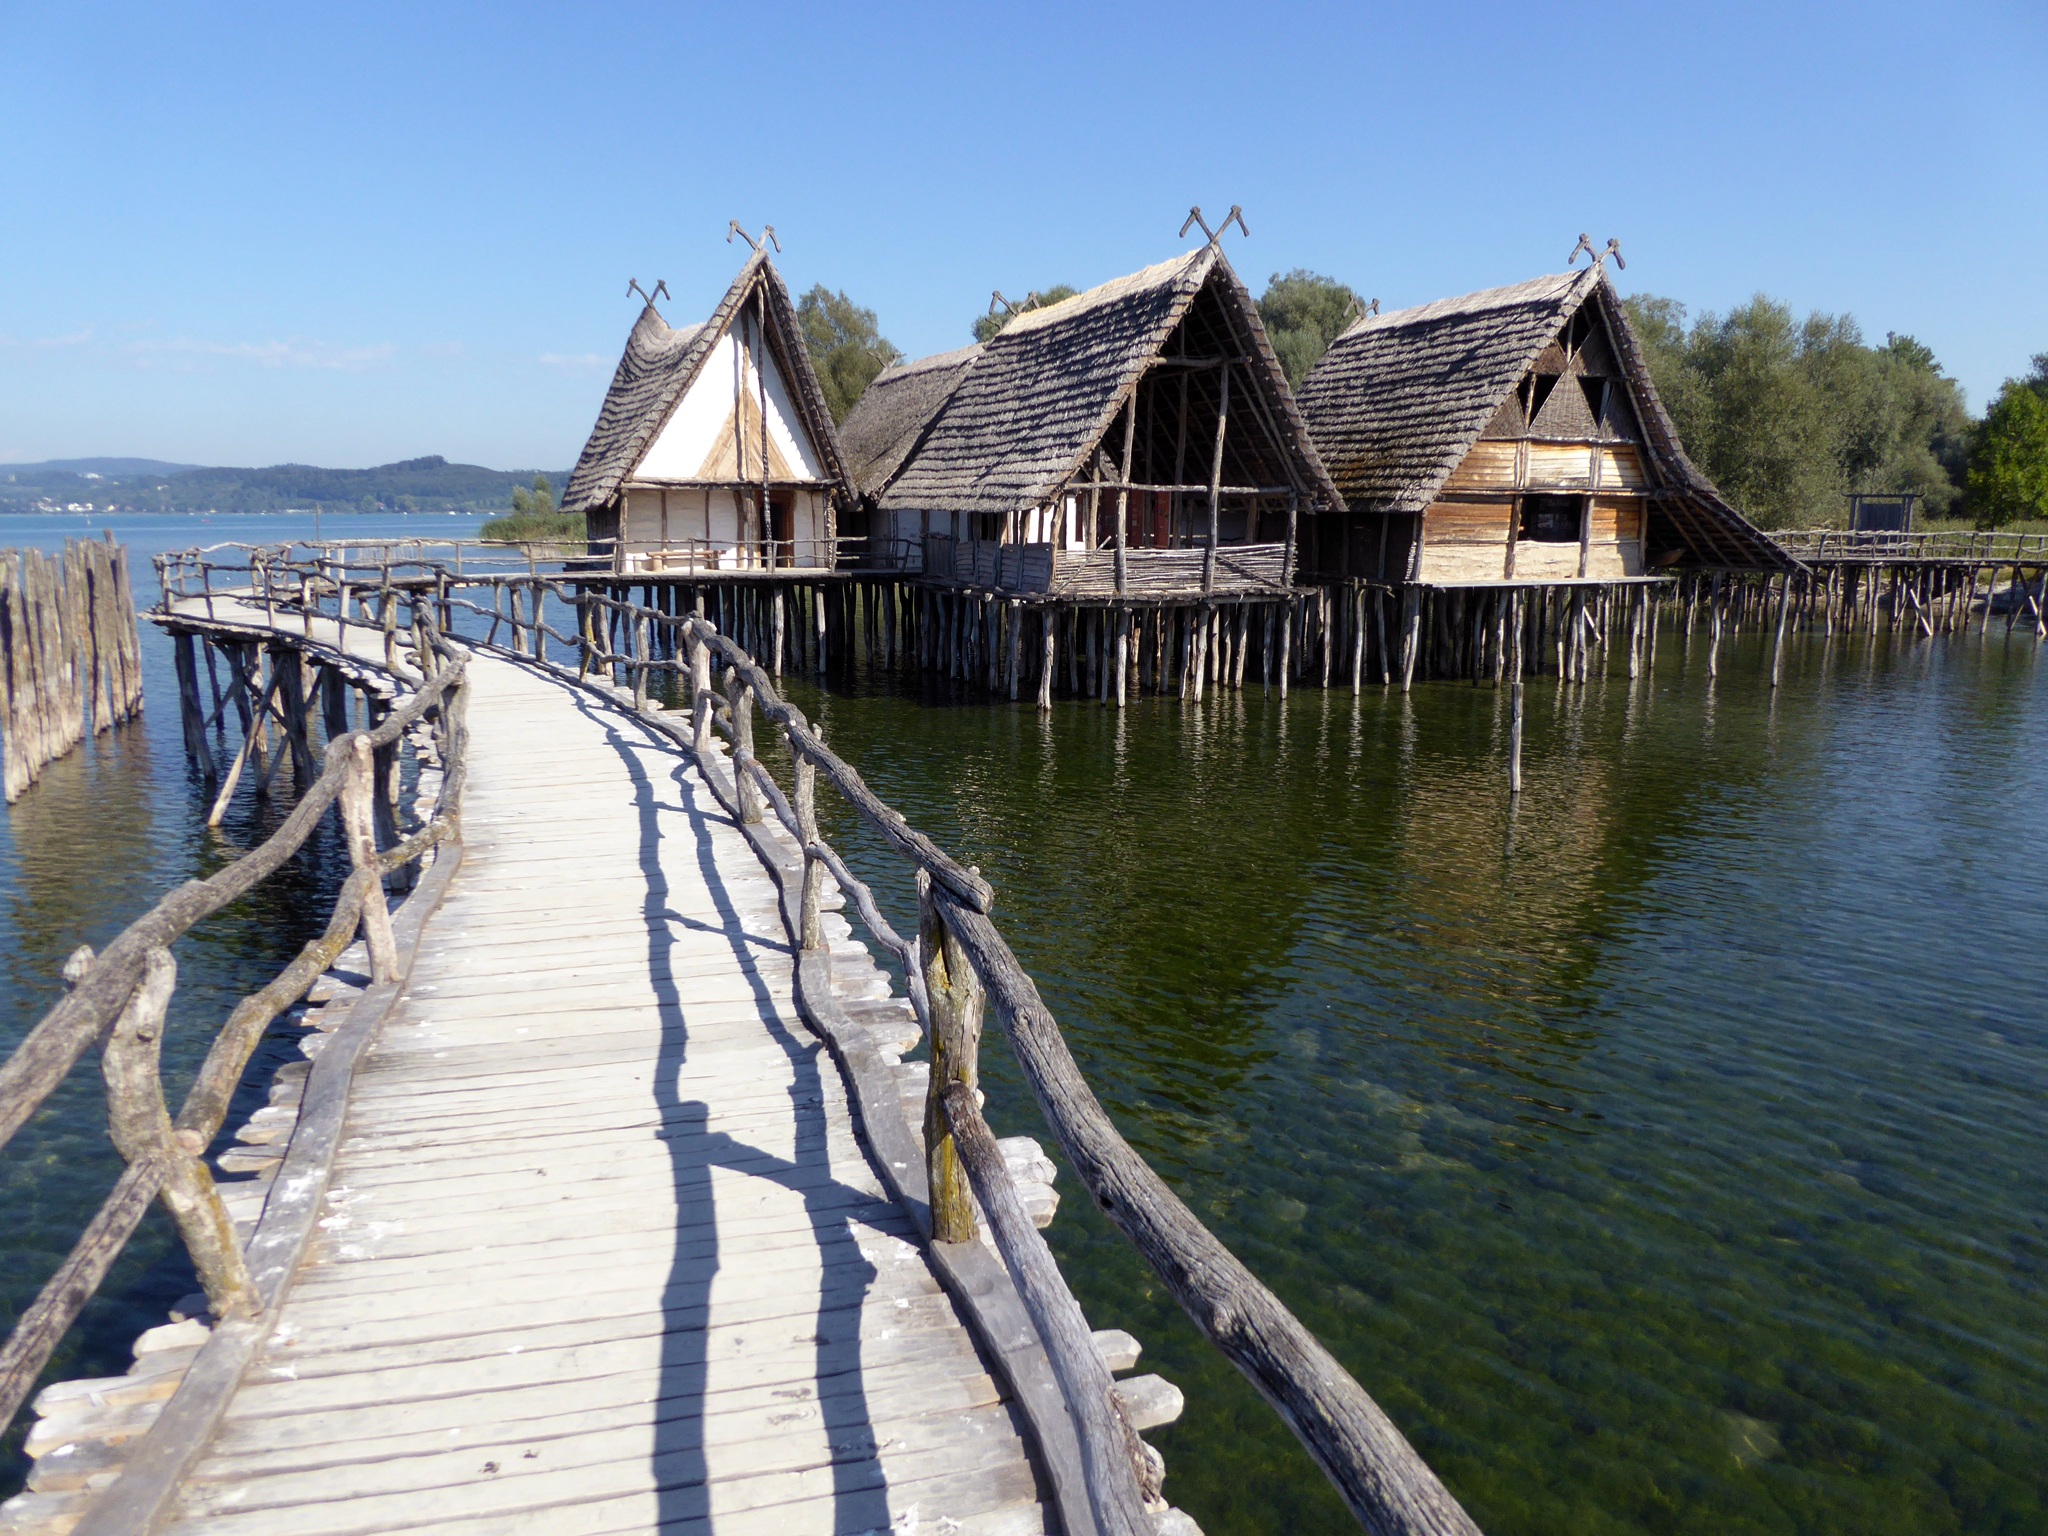
sea, water, sun, lake, river, summer, vacation, vehicle, museum, reservoir, tourism, waterway, research, places of interest, historically, lake constance, stilt houses, unteruhldingen, archaeological open air museum, wooden dwellings, pile dwelling museum